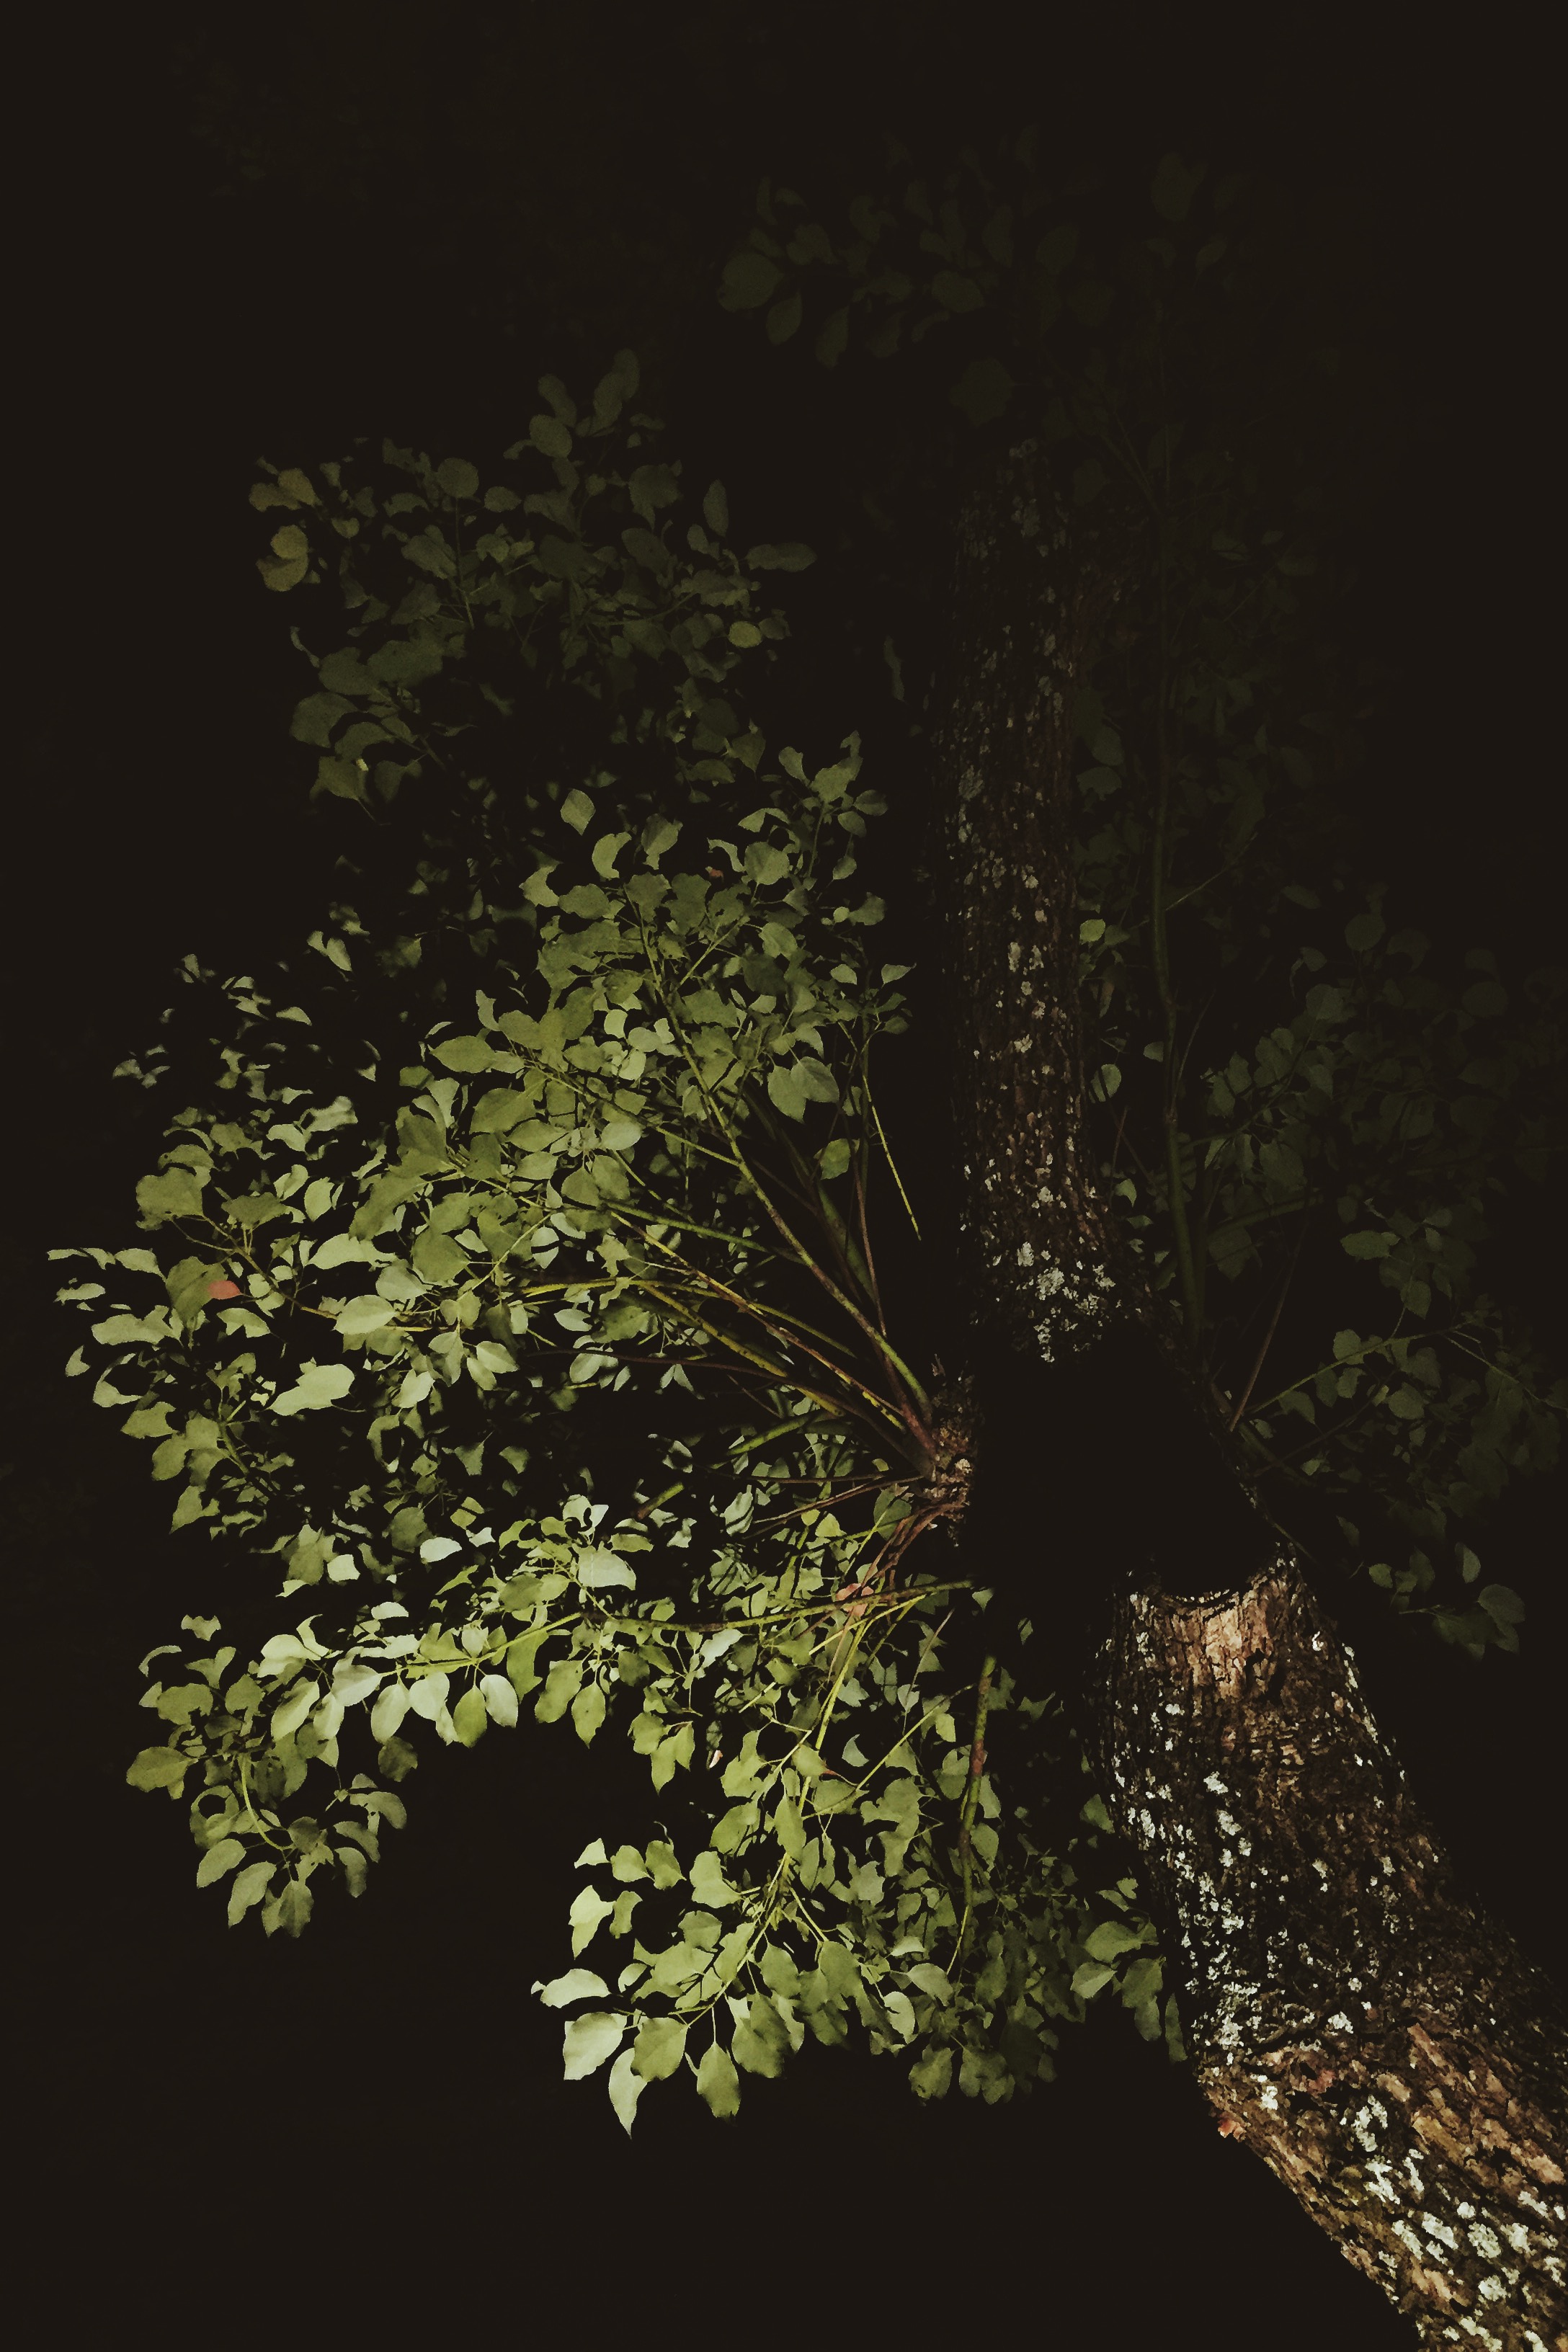
tree, nature, forest, branch, light, plant, night, sunlight, leaf, flower, green, reflection, autumn, darkness, flora, woody plant